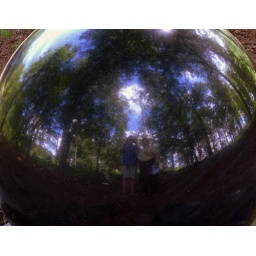
A reflection in a black ball